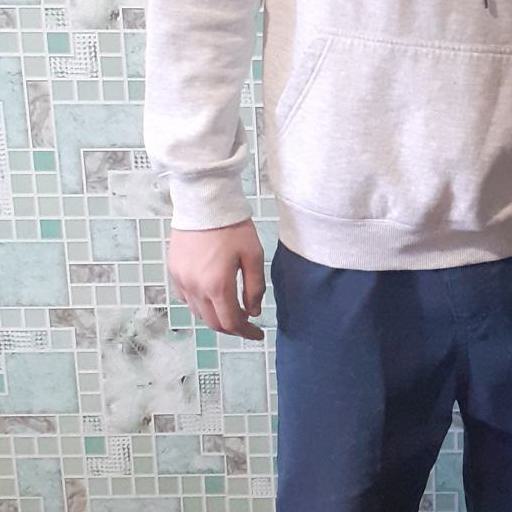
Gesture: no_gesture